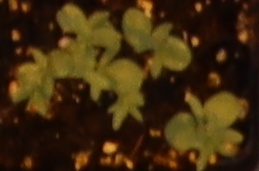
Label: Flax